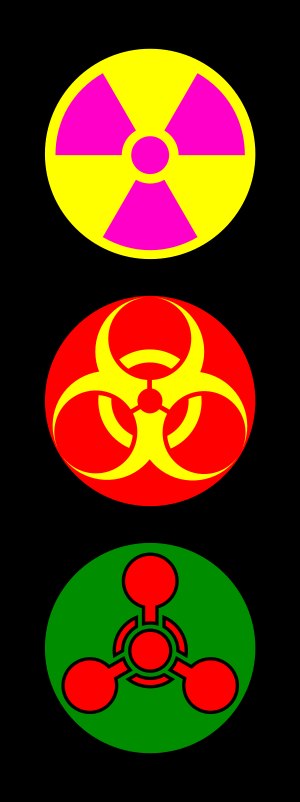
Masseødelæggelsesvåben
Radioaktivt, biologisk og kemisk faresymbol
Begrebet masseødelæggelsesvåben bruges som en betegnelse for ikke-konventionelle våben, der har evnen til at medføre store, ukontrollerbare tab. Begrebet blev formentlig brugt første gang i 1937 med reference til masseødelæggelsen af Guernica, Spanien, ved luftbombning. Efterfølgende blev det brugt om bombningen af Hiroshima og Nagasaki. Under den kolde krig ændrede begrebet betydning, og blev nu kun brugt om de såkaldte ikke-konventionelle våben. Under optakten til invasionen af Irak i 2003 vandt begrebet stor udbredelse og blev flittigt anvendt i medierne.